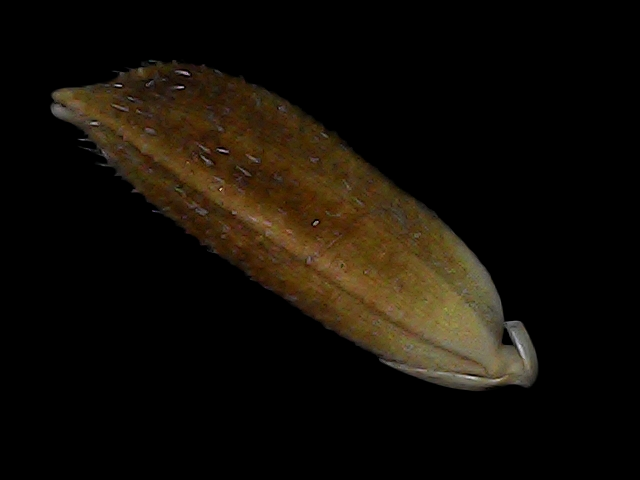
Rice variety: Bd56